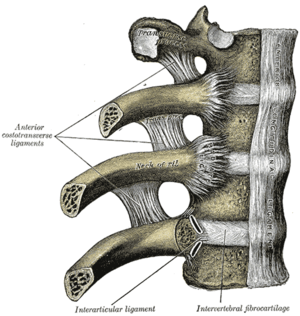
Un disque intervertébral ou fibrocartilage intervertébral est un cartilage qualifié de fibreux, qui se trouve entre presque toutes les vertèbres de la colonne vertébrale. Chaque disque est formé d'un fibro-cartilage mixte, et permet un faible mouvement des vertèbres. Il agit aussi comme un ligament maintenant les vertèbres ensemble. Son rôle d'amortisseur des chocs est crucial et son altération physiologique explique les nombreuses pathologies du dos.